Datil pepper

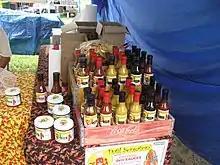
Datil pepper sauces

The pepper is widely known across St. Augustine.The exclusivity to St. Augustine for centuries has led it to becoming a staple in Florida cuisine and culture. The datil pepper and its commercially made sauces have become prominent in the St. Augustine tourism industry as it occupies grocery and souvenir stores. In September 2013, due to the overwhelming popularity of the Datil pepper, the first Saturday in October is now known as “Datil Pepper Day” as announced by the St. Johns County Board of County Commissioners. The datil pepper has become “the official plant of St. Johns County”